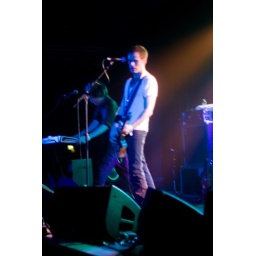
girls against boys (16 of 17) sepia